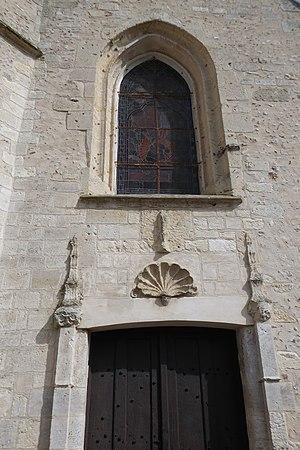
entrée de l'église Saint-Pierre, surmontée d'une coquille Saint-Jacques, Vert-en-Drouais, Eure-et-Loir, France.
Vert-en-Drouais est une commune française située dans le département d'Eure-et-Loir en région Centre-Val de Loire.